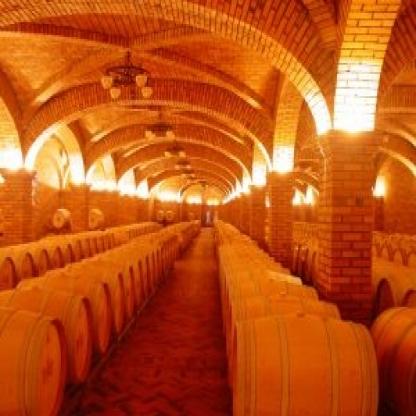
Scene: Indoor